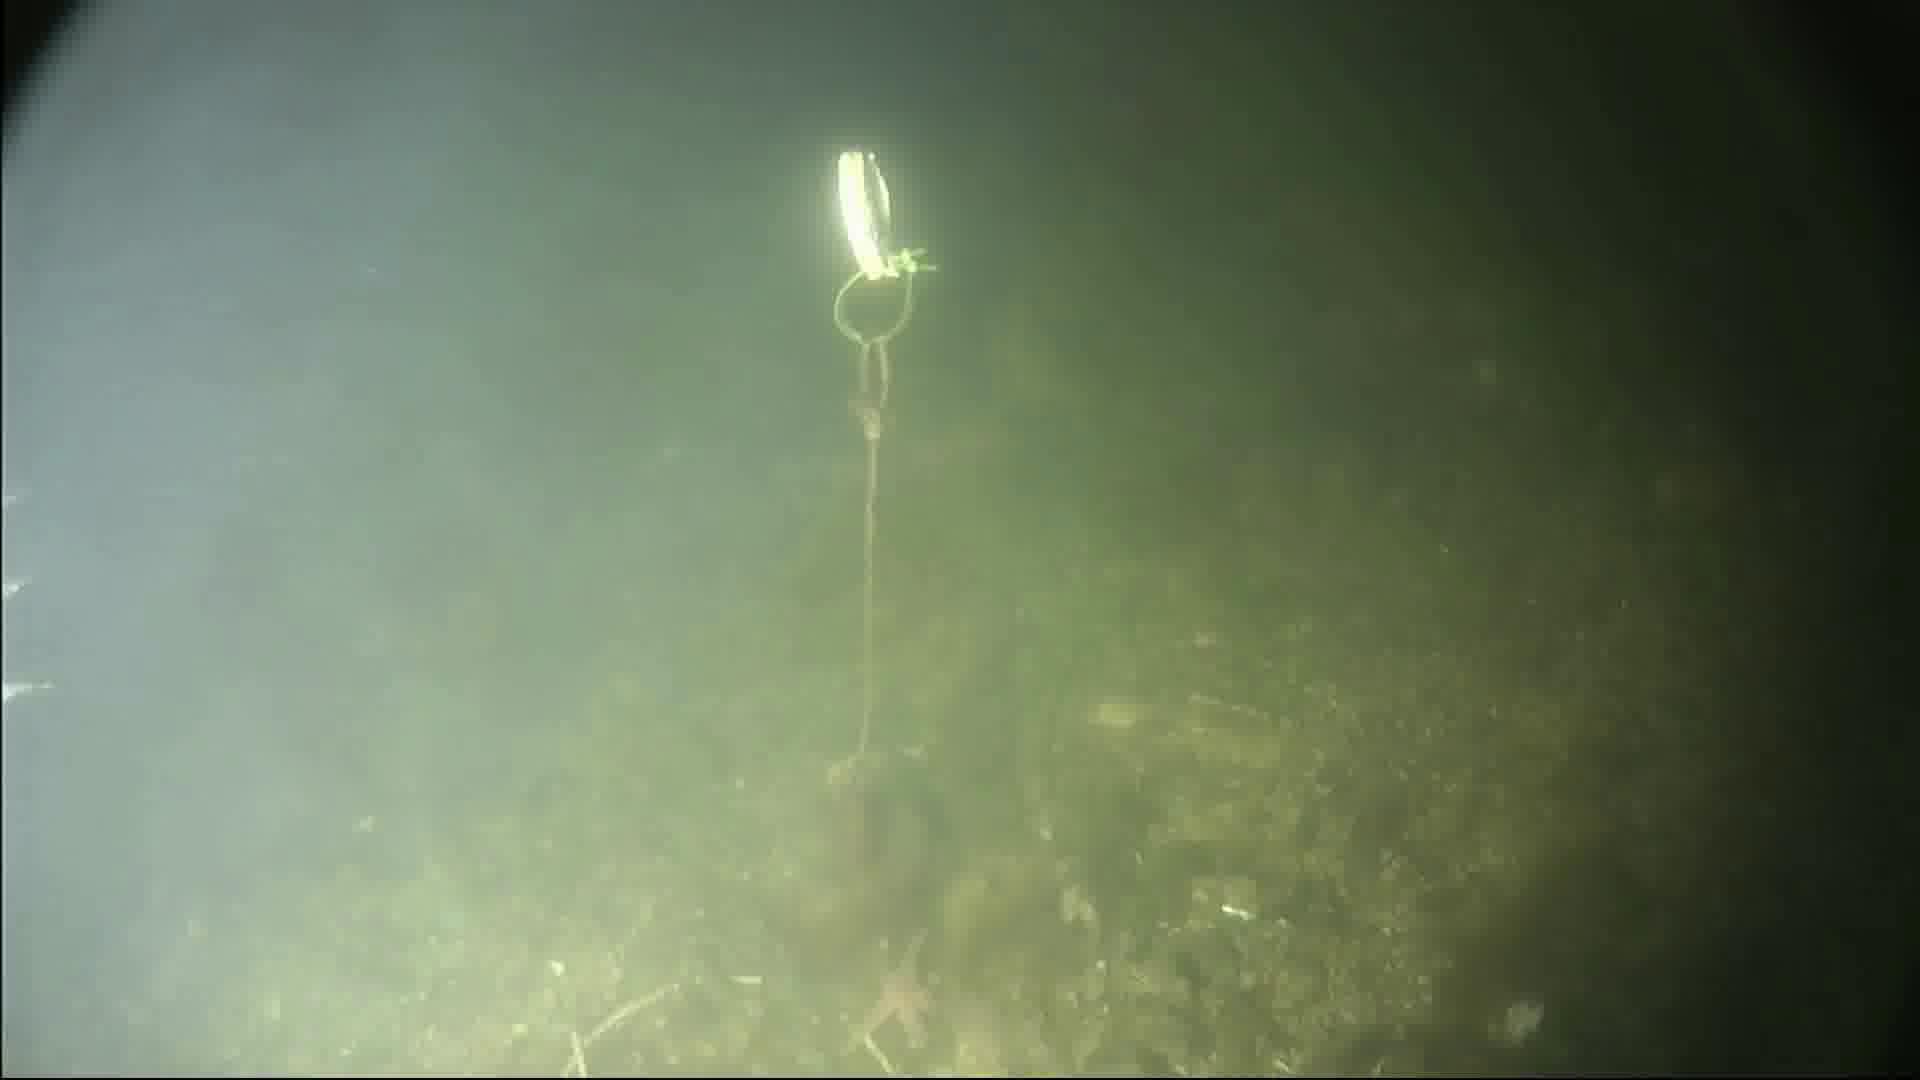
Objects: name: small_fish
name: starfish
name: crab